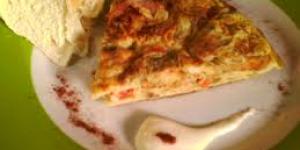
enhuevadas